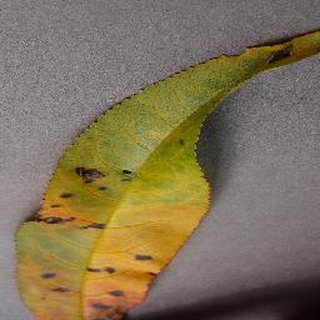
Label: peach_bacterial_spot